Emily Blue

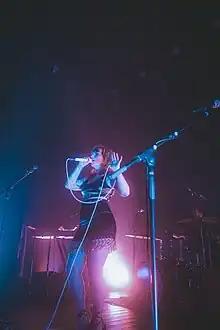
Blue performing in 2021

Emily Blue, born Emily Caroline Otnes on June 28, 1994, is an American singer-songwriter. She has a solo career and is the lead singer of Champaign-based indie rock band Tara Terra. Born and raised in Urbana, Illinois, she now lives in Chicago and Nashville.